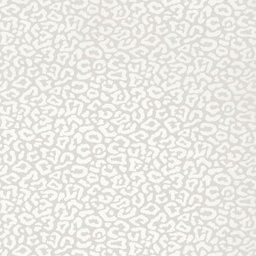
wallpaper in # grey from the collection .